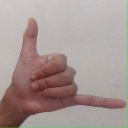
अक्षर: द